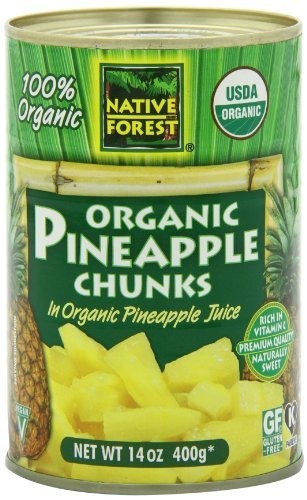
Item Name: Native Forest Organic Pineapple Crushed, 14 Ounce Cans (Pack of 6)
Bullet Point 1: Pack of six 14-ounce cans (total of 84 ounces)
Bullet Point 2: Certified USDA organic crushed pineapple in organic pineapple juice
Bullet Point 3: Add to fruit salad or baked goods, or use for smoothies
Bullet Point 4: Harvested and packed according to fair-trade and sustainable-agriculture principles
Bullet Point 5: Harvested and packed in Vietnam or Srilanka
Value: 84.0
Unit: Ounce

Price: 41.41